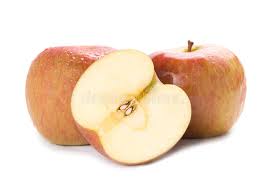
Label: Apple